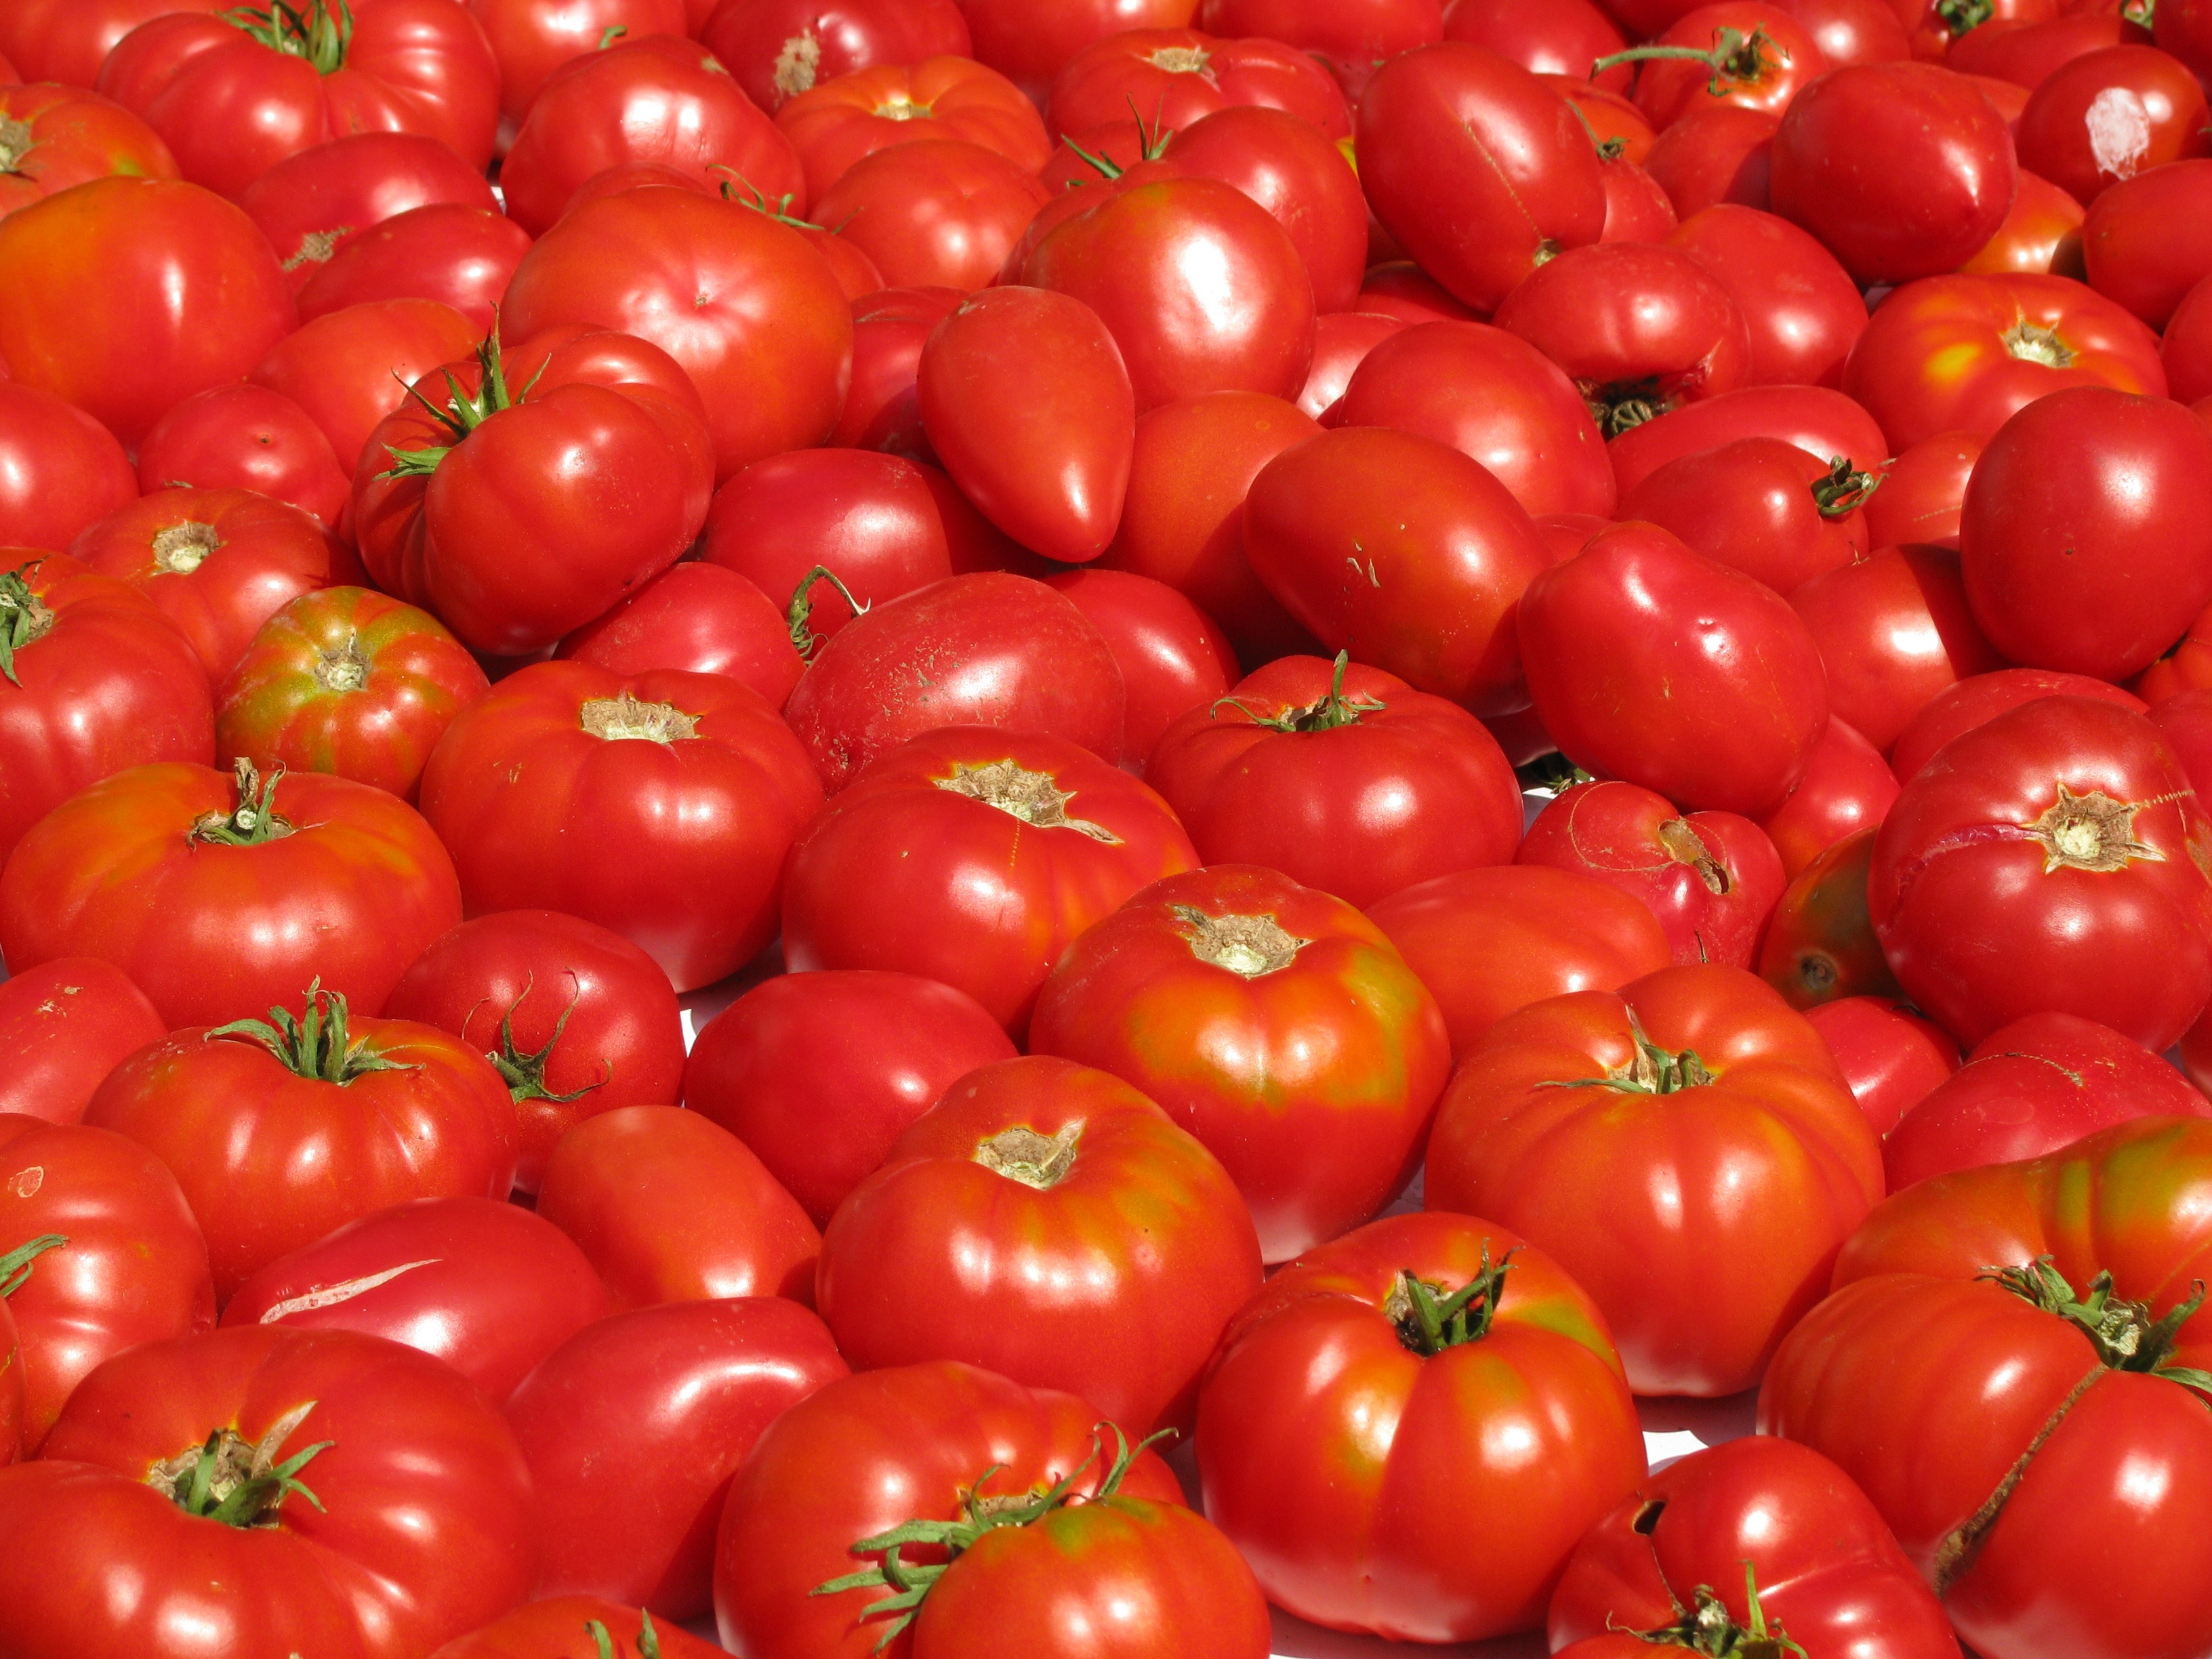
plant, fruit, summer, food, red, produce, vegetable, crop, healthy, tomato, vegetables, tomatoes, flowering plant, land plant, potato and tomato genus